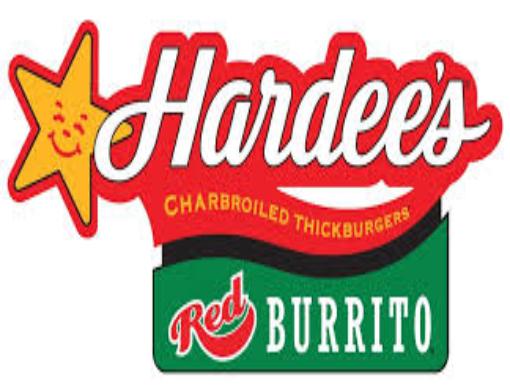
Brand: Hardee's
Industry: Food